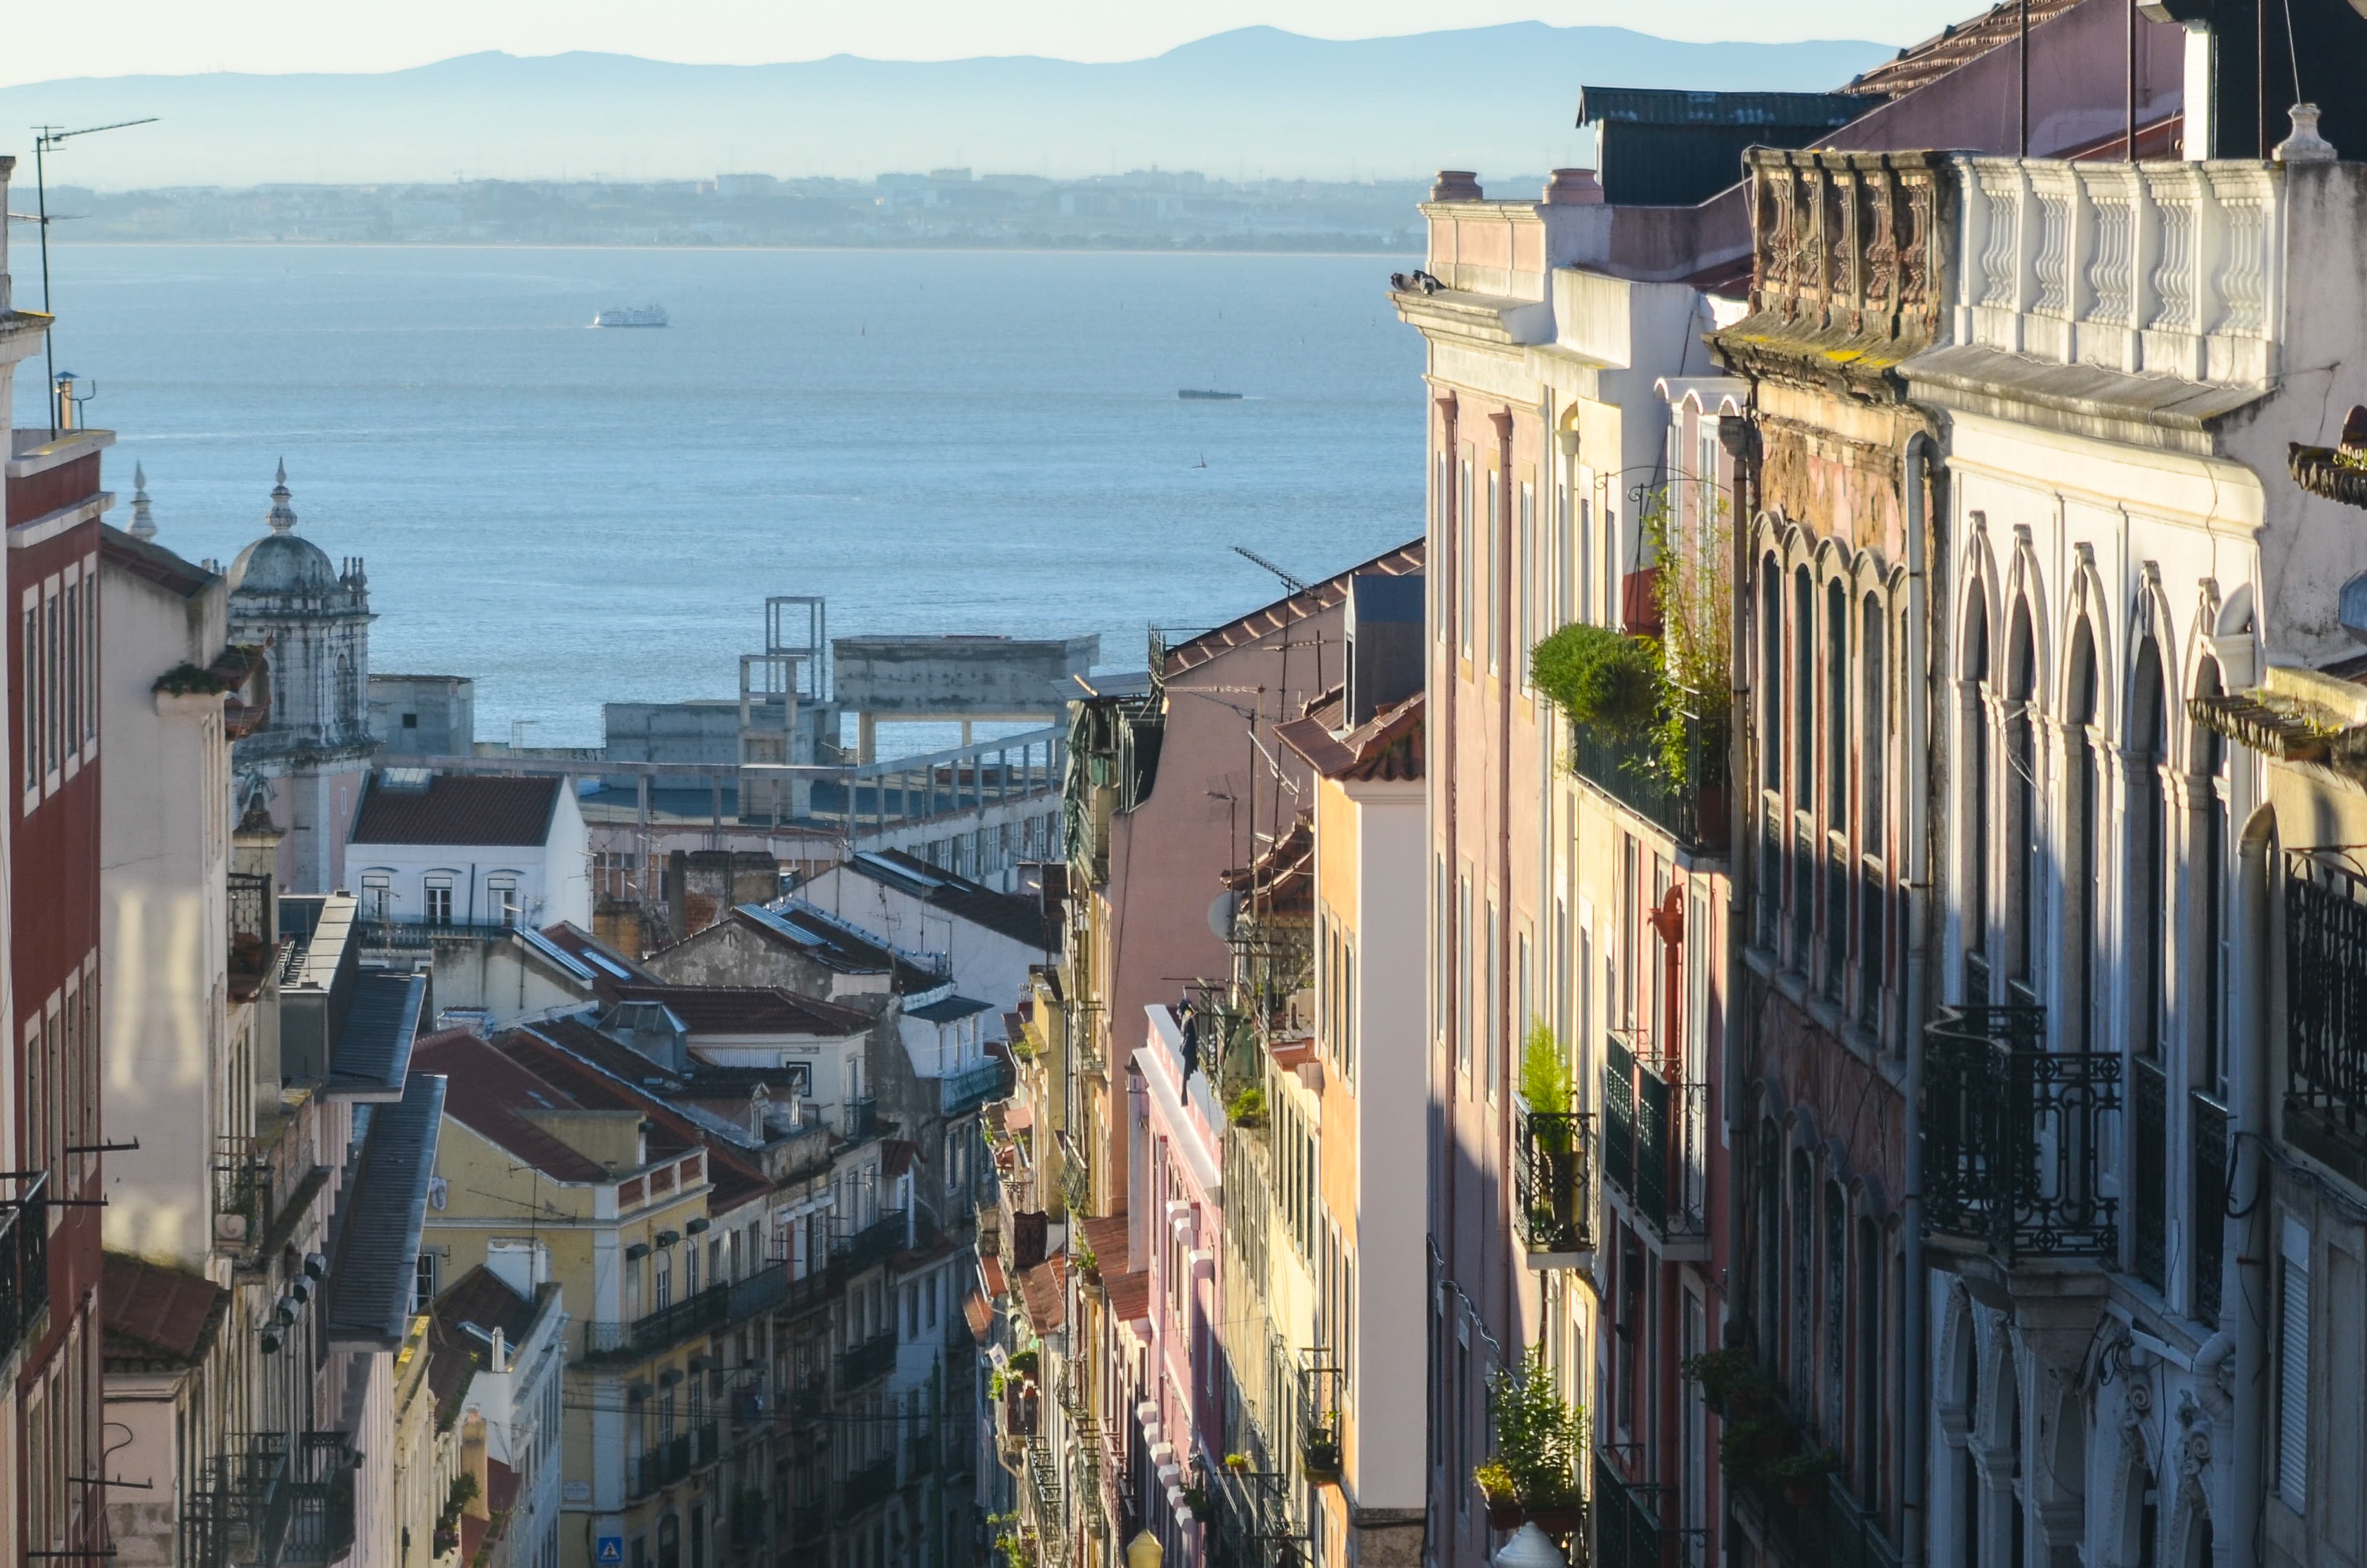
architecture, skyline, street, town, city, skyscraper, cityscape, downtown, facade, tourism, waterway, metropolis, neighbourhood, urban area, human settlement